Cambridgeshire Regiment

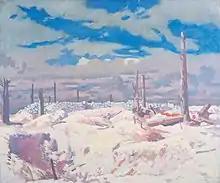
"Schwaben Redoubt" by William Orpen

The 1st battalion was based in Cambridge on the outbreak of the war: it formed part of the East Midland Brigade in the East Anglian Division. It landed at Le Havre in France and came under command of the 82nd Brigade in the 27th Division. The battalion transferred to VII Corps in November 1915 and then transferred to 118th Brigade in the 39th Division in February 1916.